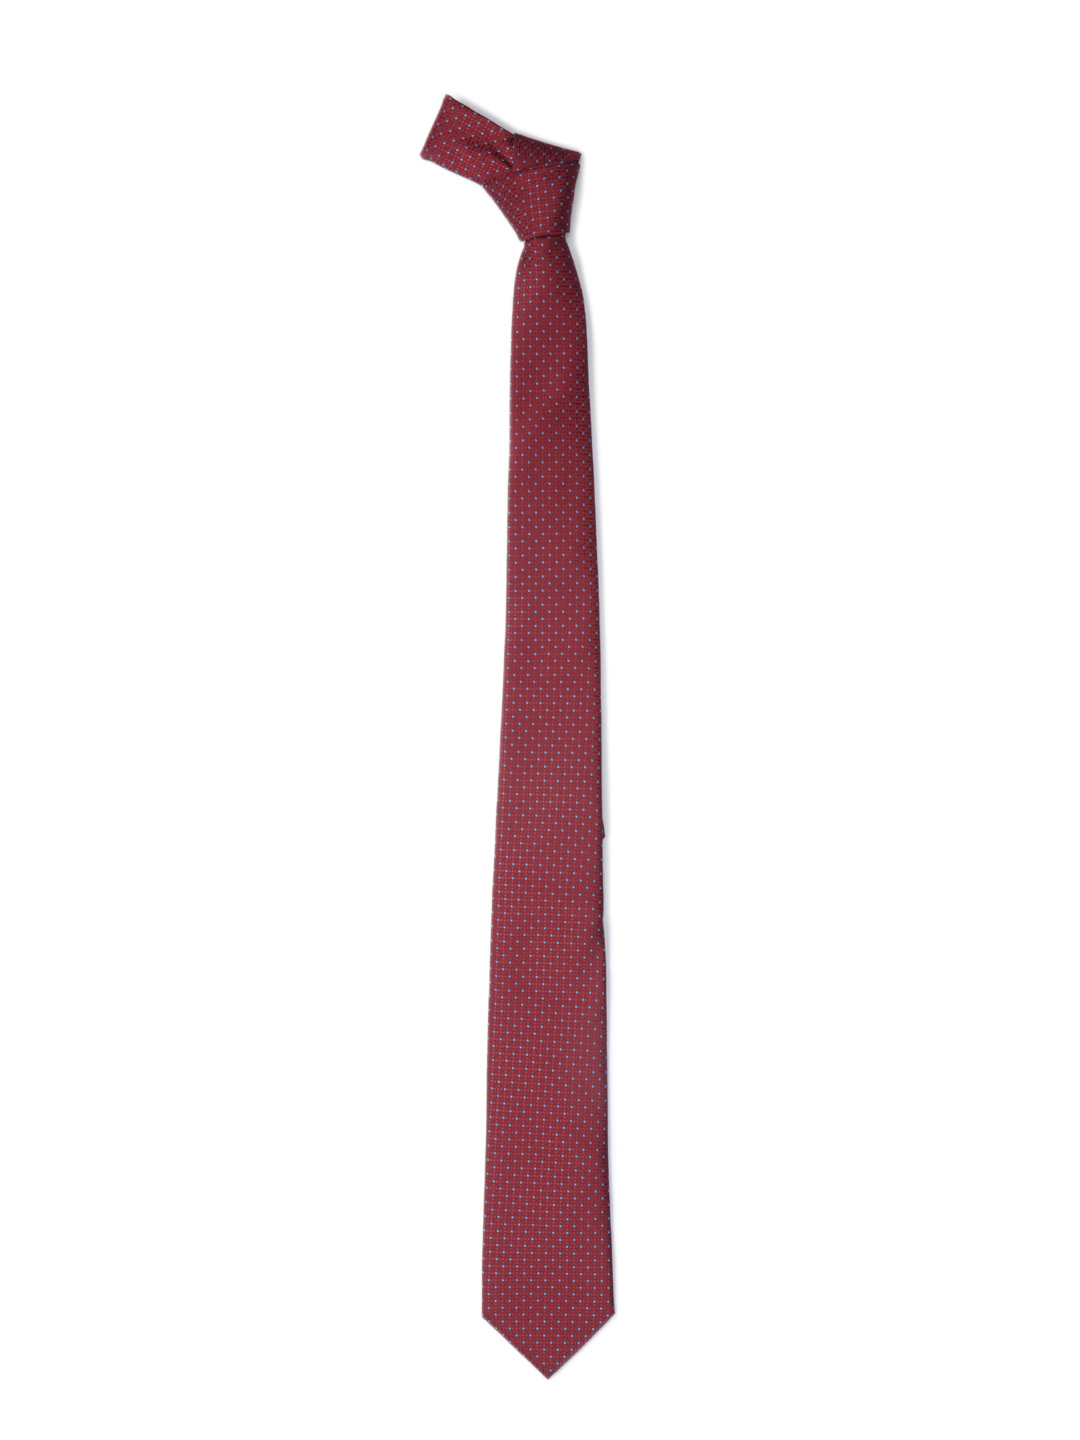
Park Avenue Men Maroon Tie
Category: Accessories / Ties / Ties
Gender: Men
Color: Maroon
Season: Summer 2012
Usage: Formal